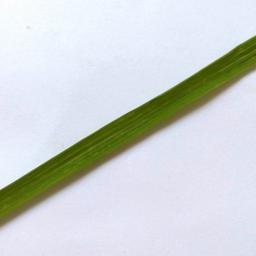
Label: Rice___Healthy